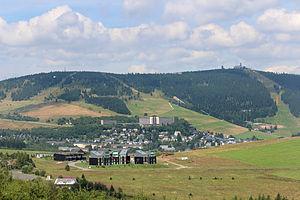
Loučná pod Klínovcem est une petite ville du district de Chomutov, dans la région d'Ústí nad Labem, en Tchéquie. Sa population s'élevait à 114 habitants en 2018.